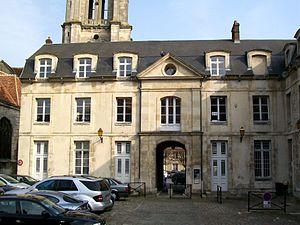
L'ancien séminaire fondé en 1664, place Saint-Pierre. L'aile méridionale, plus récent, a servi de poste pendant une bonne centaine d'années. Depuis 1976, l'ensemble accueille la bibliothèque.
Senlis est une commune française, sous-préfecture du département de l'Oise, en région Hauts-de-France. Elle se situe sur la Nonette, entre les forêts de Chantilly et d'Ermenonville au sud, et d'Halatte au nord, à quarante kilomètres au nord de Paris. Ses habitants sont appelés les Senlisiens.
Ce tableau présente la liste de tous les monuments historiques classés ou inscrits dans la ville de Senlis, Oise, Hauts-de-France, en France.
L'Incorrigible est un film français réalisé par Philippe de Broca, sorti en 1975, d'après le roman Ah… mon pote ! d'Alex Varoux paru en 1973.